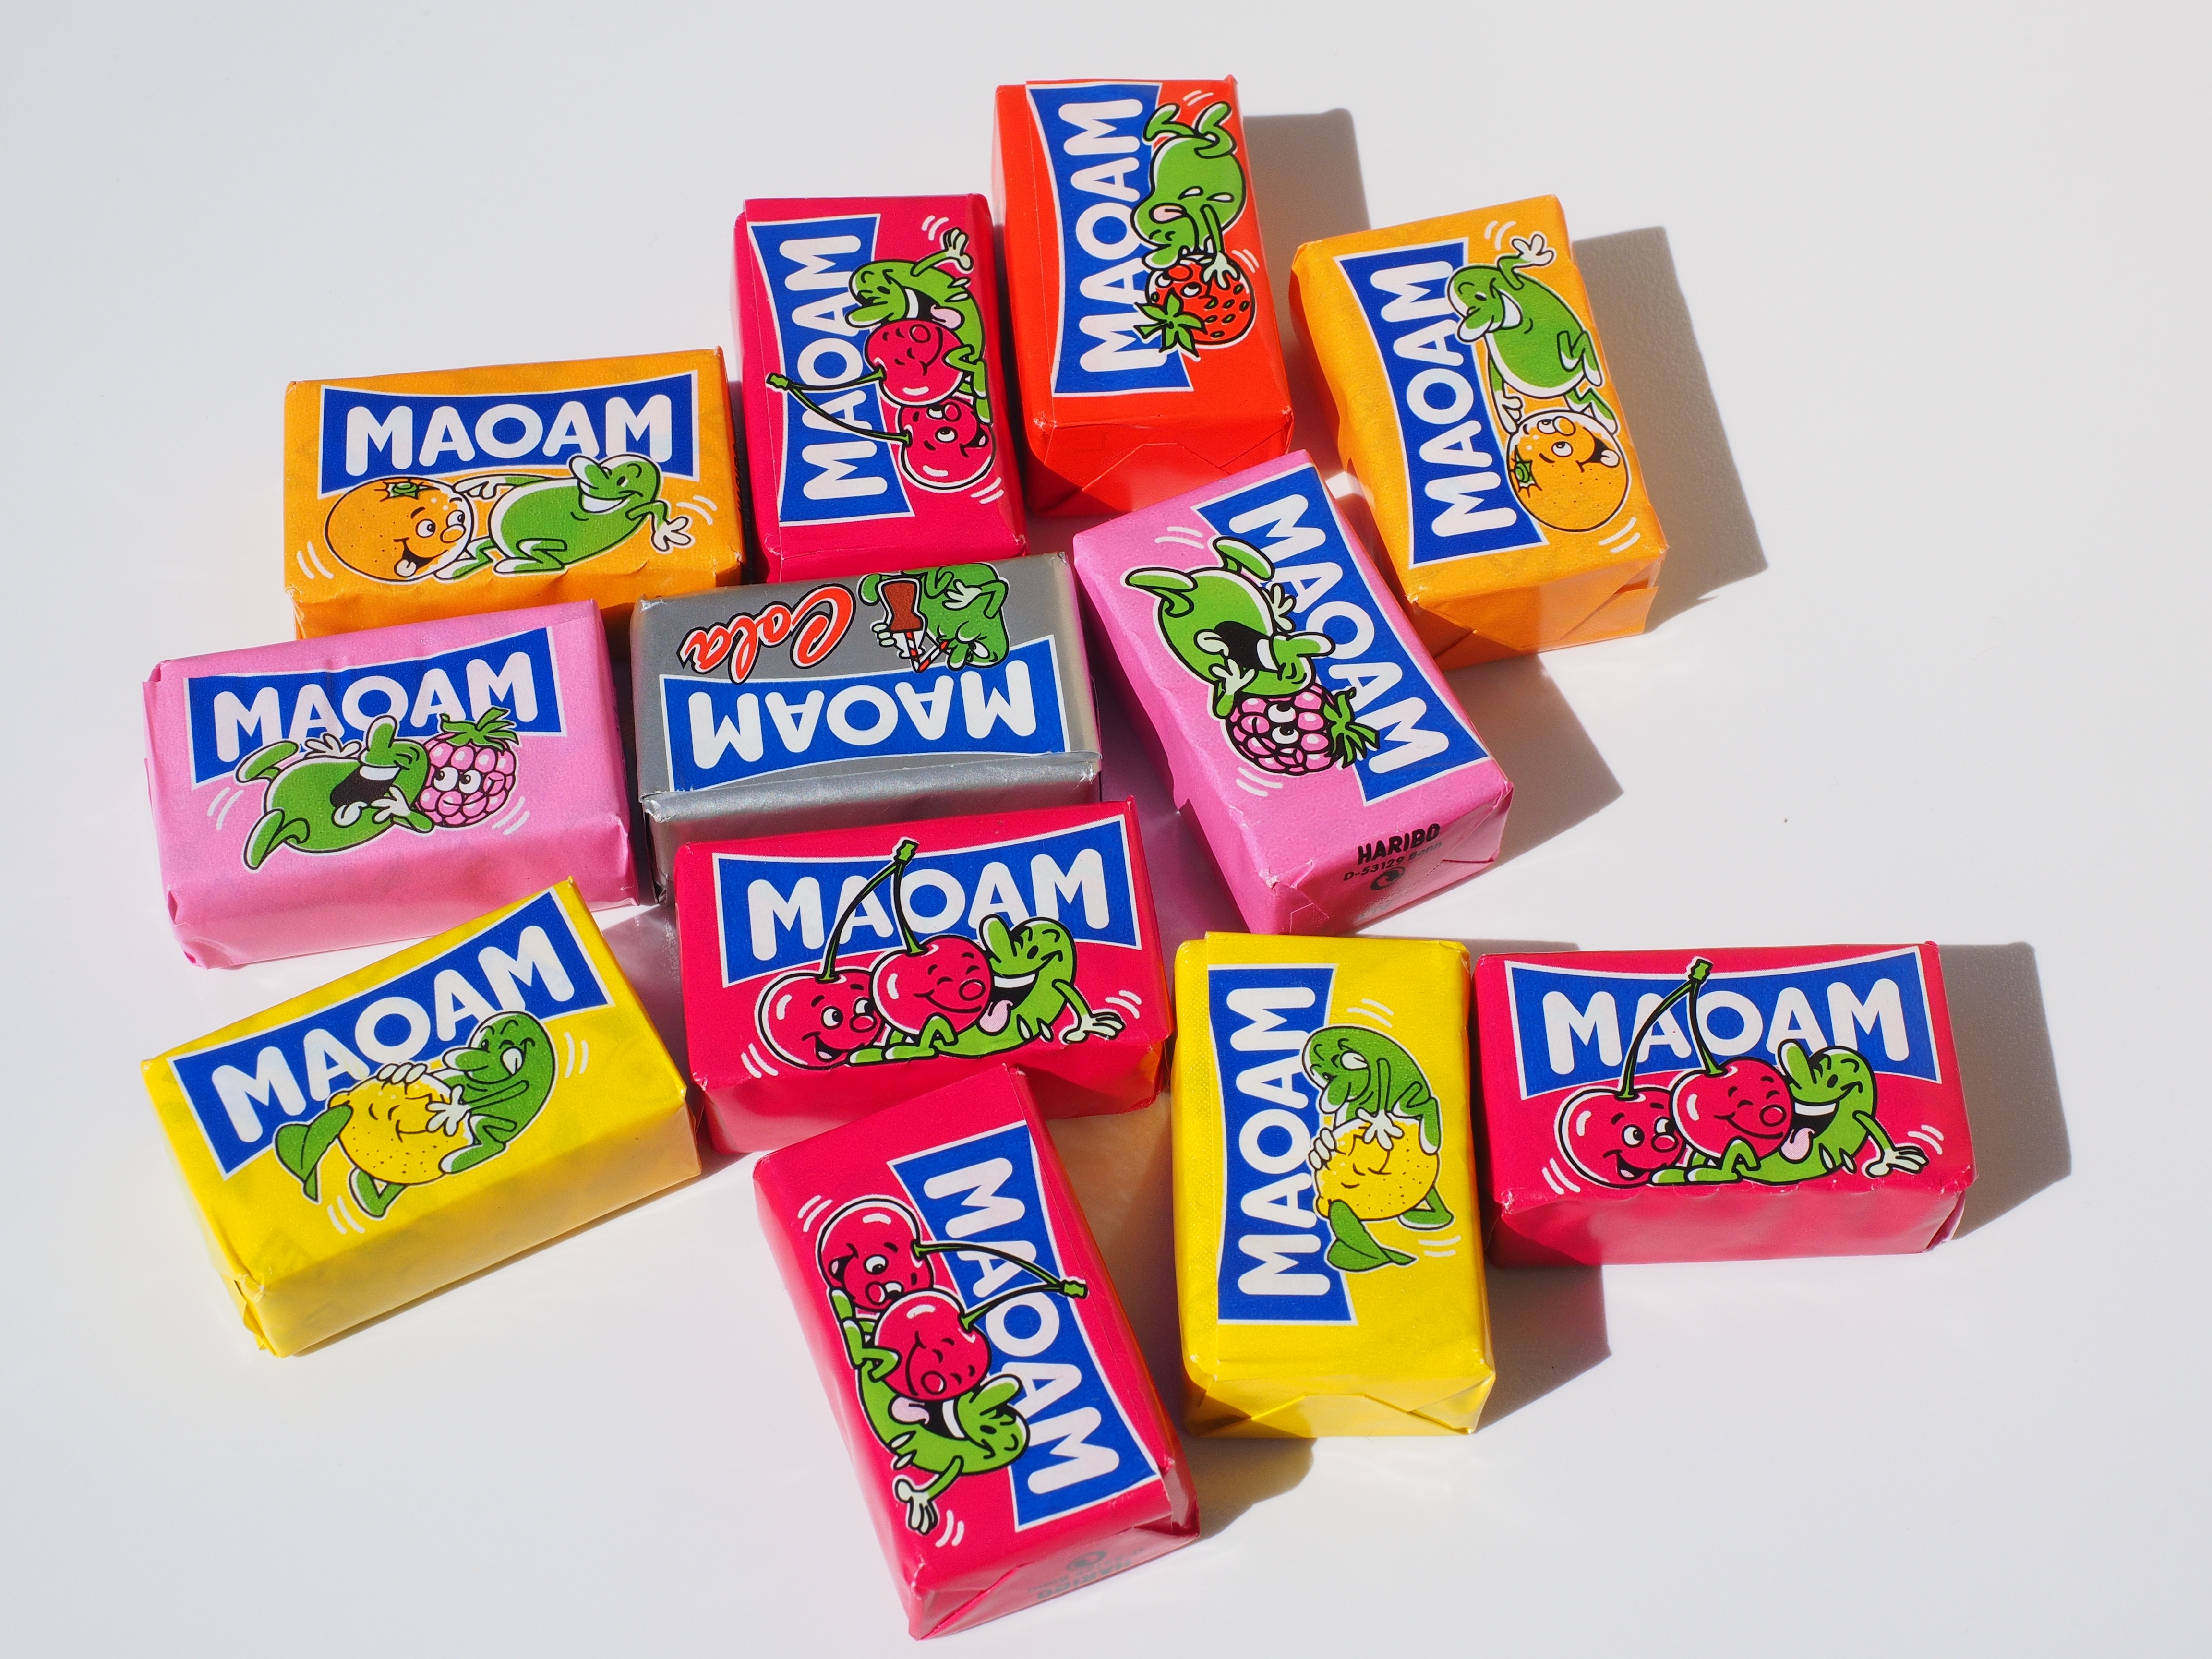
raspberry, sweet, male, female, love, orange, food, color, colorful, dessert, toy, lemon, strawberry, brand, uninhibited, product, calories, font, fun, sugar, cool, ambiguous, fruits, cola, candy, pair, figures, sweetness, pleasure, cherry, feeling, treat, devotion, sex, cherries, confectionery, erotic, cheeky rascal, nibble, hand made sweets, unhealthy, haribo, dental caries, suck, frivolous, sweating, shameless, maoam, various fruits, sucking candies, chewy candy, hardly leaving, fellatio, maomix, maoam maomix, suggestive, threesome threesome, sexual intercourse, horny boy, pairing willing, sexual practices, coitus, cunnilingus, polyamoroes, amoroes, libido, snack food